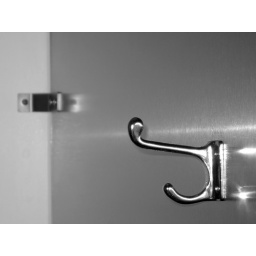
inside the 7th floor men's bathroom in Soda